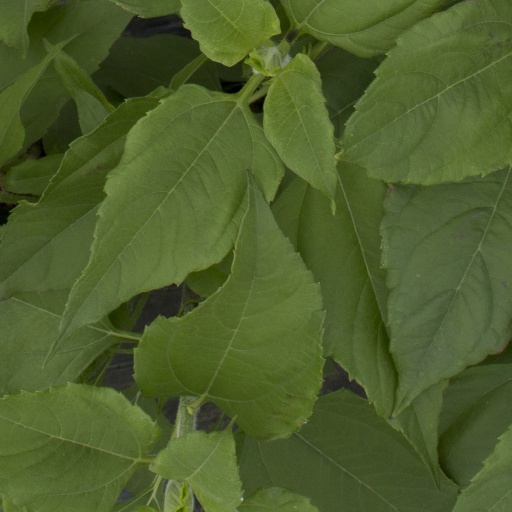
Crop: Jerusalem artichoke